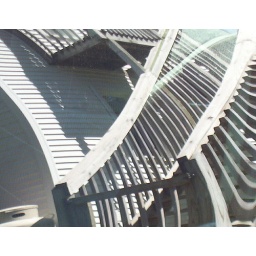
house, as reflected in car window